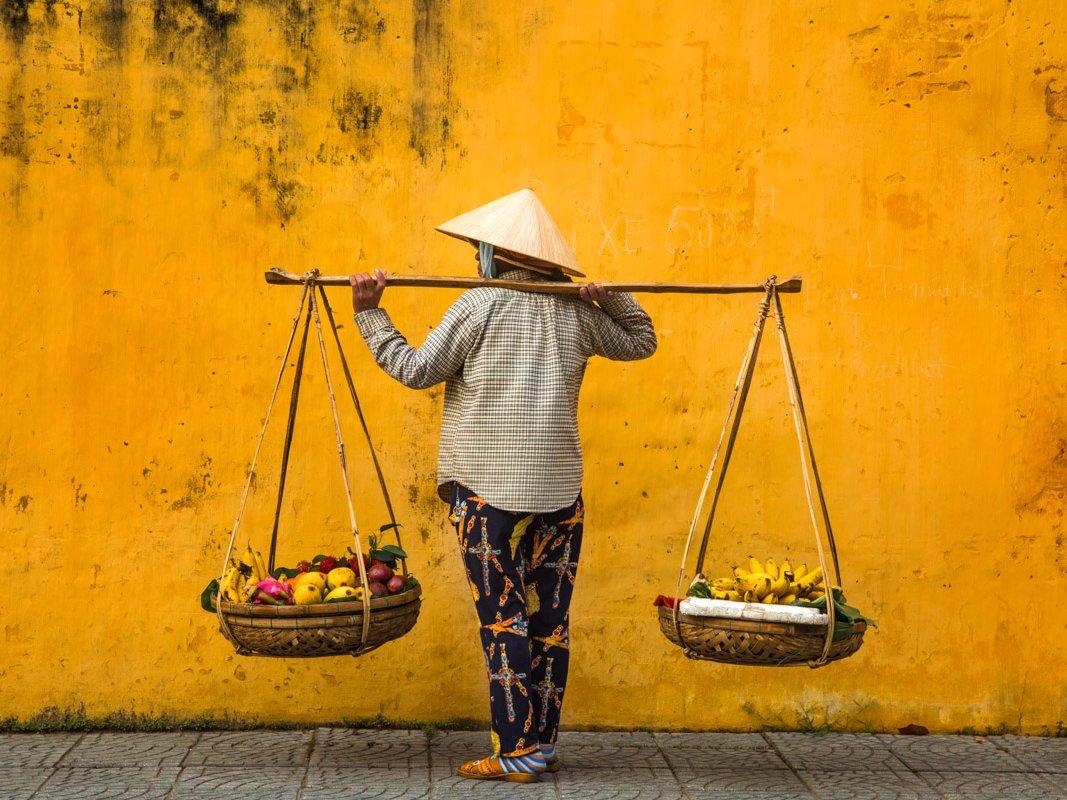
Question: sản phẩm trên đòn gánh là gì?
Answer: trái cây